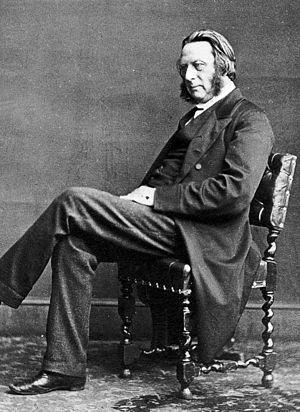
Le révérend William Darwin Fox, né le 23 avril 1805 dans le Derbyshire et mort le 8 avril 1880 à Sandown, était ministre du culte anglican, naturaliste et cousin germain de Charles Robert Darwin.